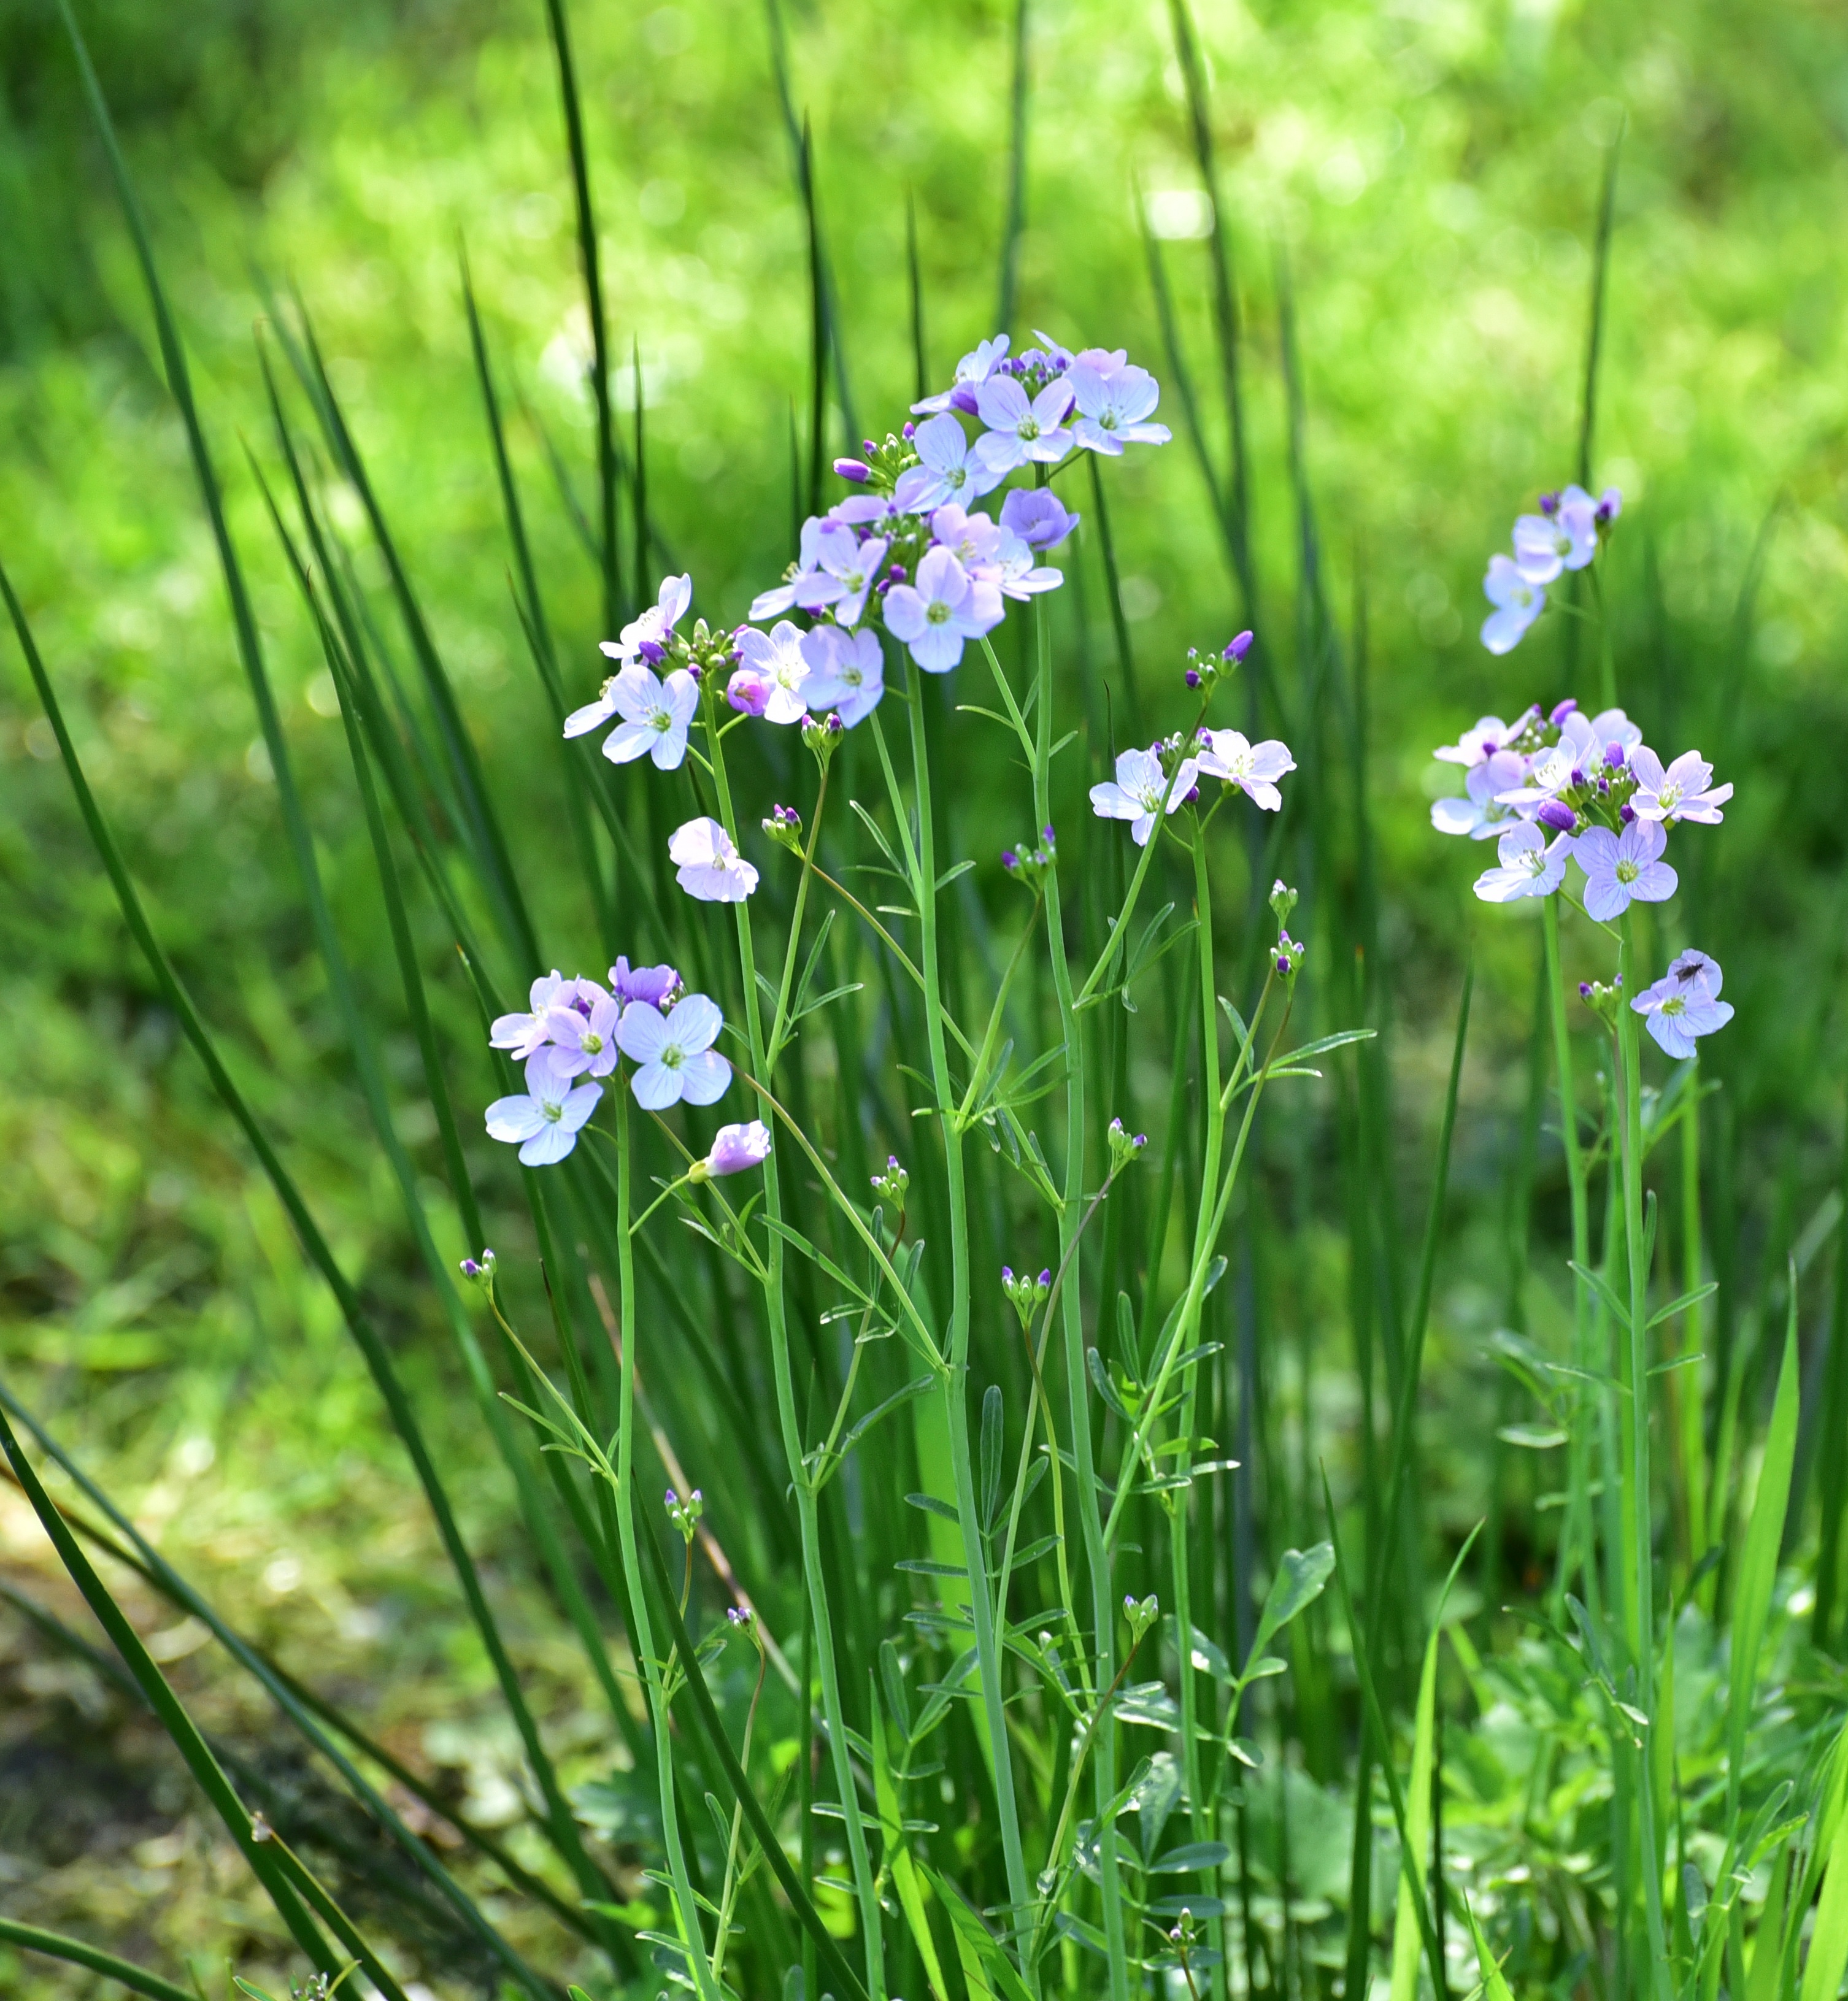
nature, grass, plant, field, meadow, prairie, flower, purple, food, spring, herb, produce, vegetable, flora, wildflower, flowers, chives, purple flower, flowering plant, small flower, grass family, land plant